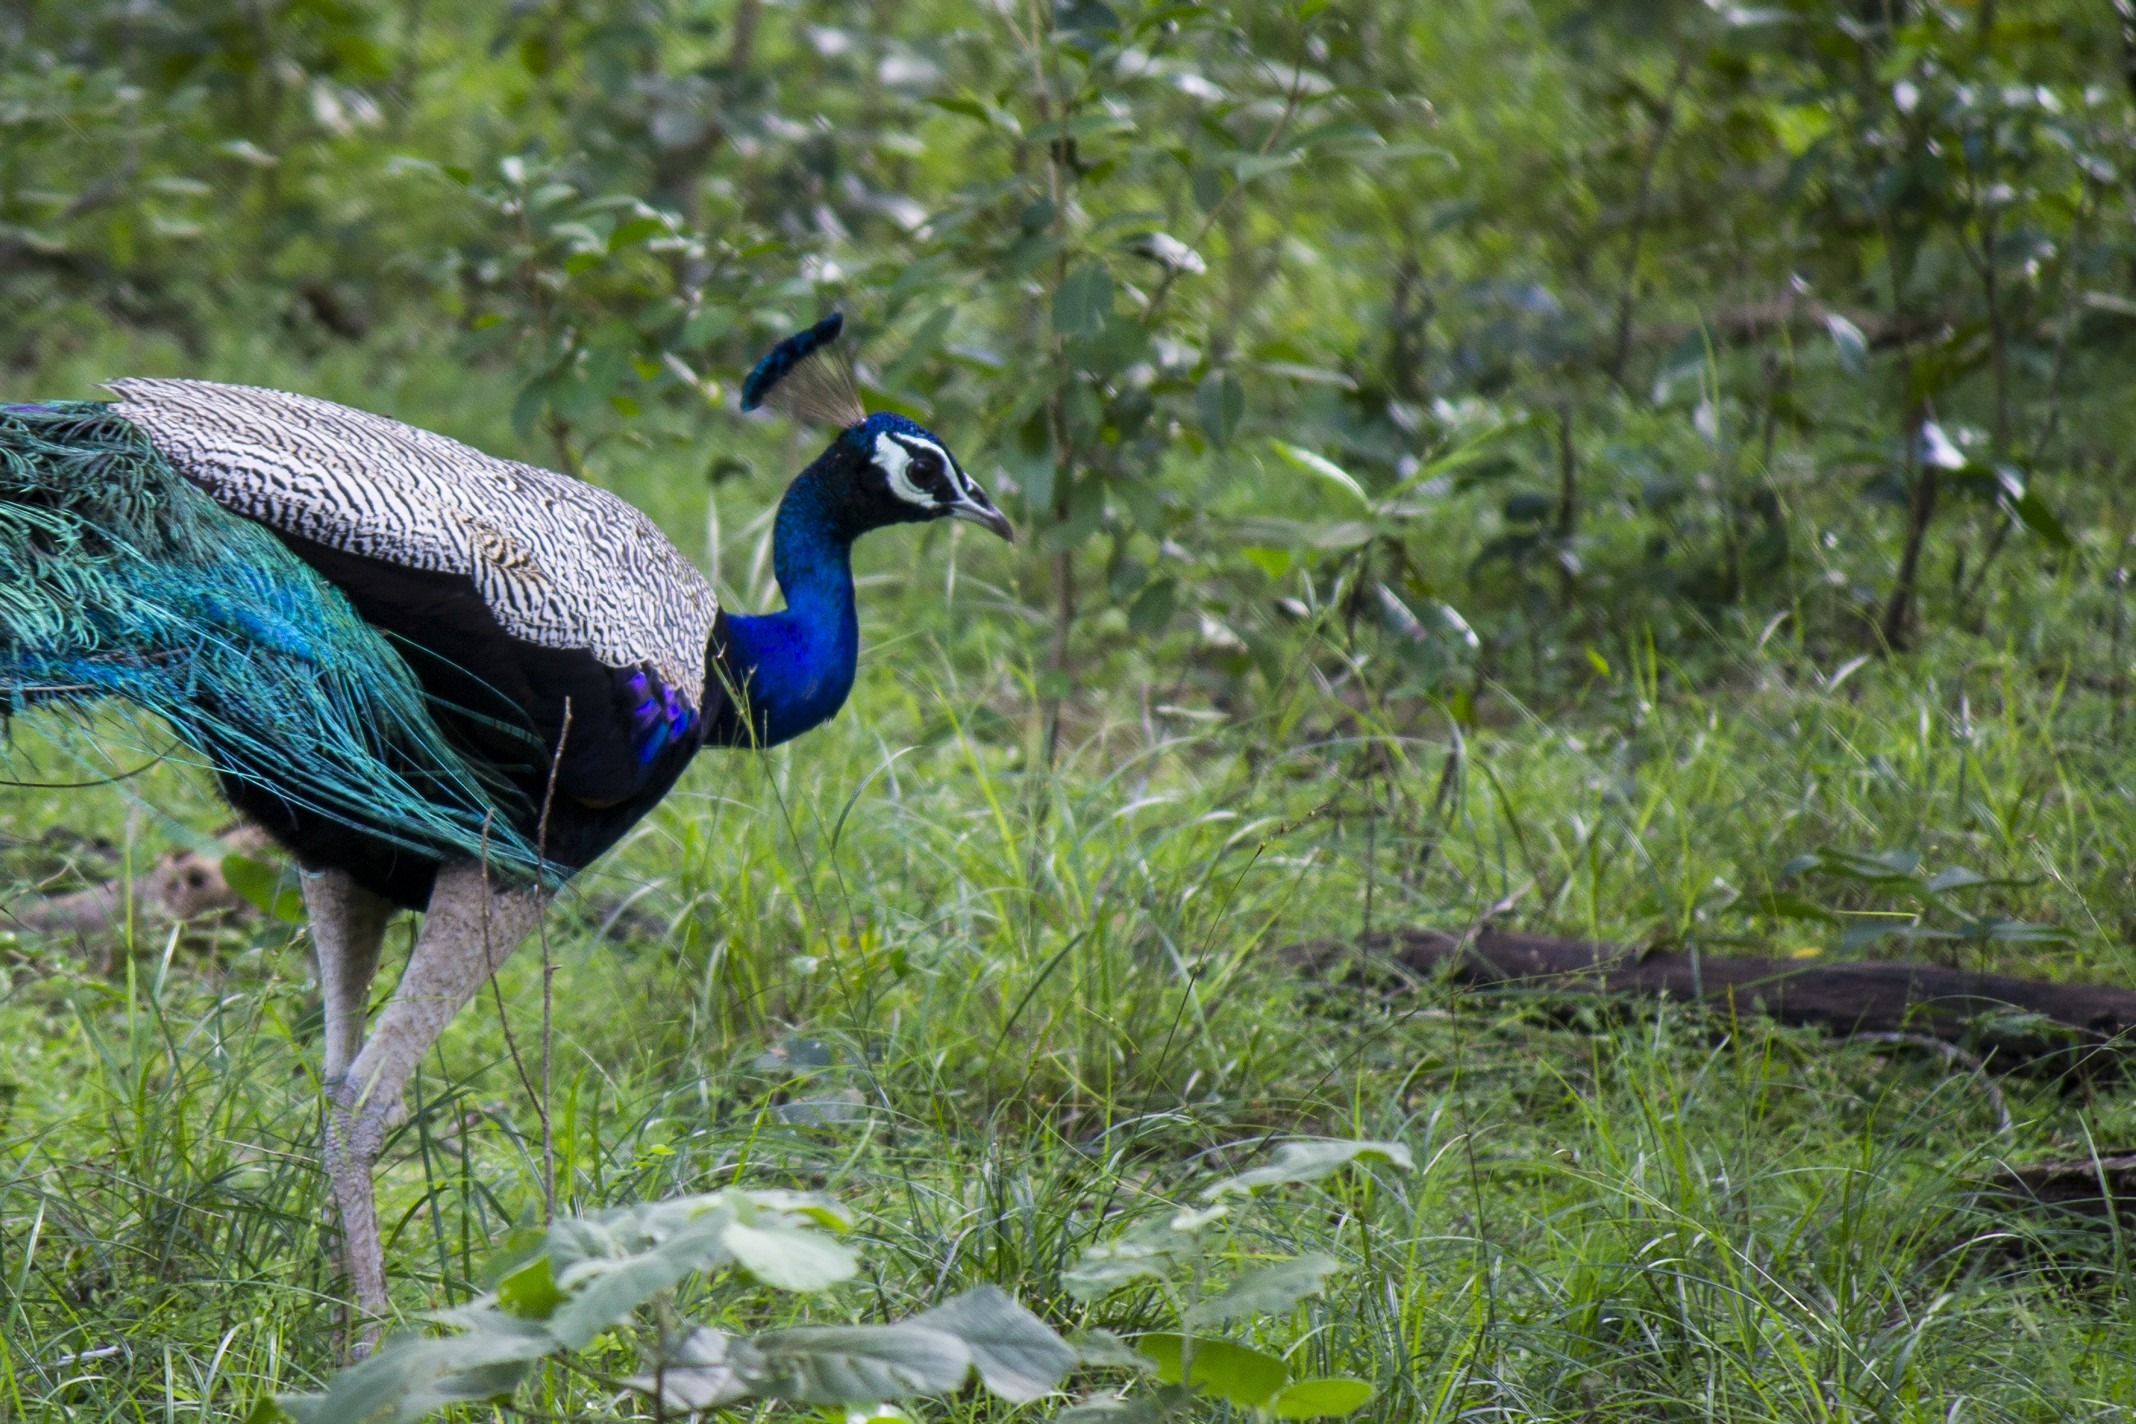
forest, bird, prairie, male, wildlife, green, jungle, fowl, avian, fauna, peacock, plumage, pheasant, aves, vertebrate, india, peafowl, indian, pavo cristatus, avifauna, crane like bird